Martin Bajčičák

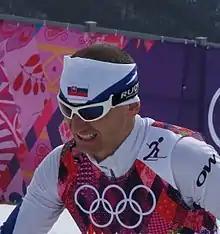
Martin Bajčičák in 2014

Martin Bajčičák (born 12 June 1976 in Dolný Kubín) is a Slovak cross-country skier who has been competing since 1994. His best finish at the FIS Nordic World Ski Championships was fourth in the 15 km + 15 km double pursuit in 2005.